André Guinier

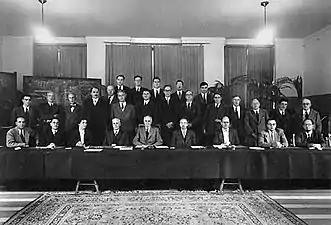
Solvay Conference on Physics in Brussels 1951. "Left to right, sitting:" Crussaro, N.P. Allen, Cauchois, Borelius, Bragg, Moller, Sietz, Hollomon, Frank; "middle row:" , Koster, , Flamache, Goche, Groven, Orowan, Burgers, Shockley, Guinier, C.S. Smith, Dehlinger, Laval, Henriot; "top row:" Gaspart, Lomer, Cottrell, Homes, Curien

André Guinier (1 August, 1911 – 3 July, 2000) was a French physicist and crystallographer who did pioneering work in the field of X-ray diffraction and solid-state physics. He was credited for the discovery and developments of small-angle X-ray scattering (SAXS) into an indispensable tool for materials science and crystallography.